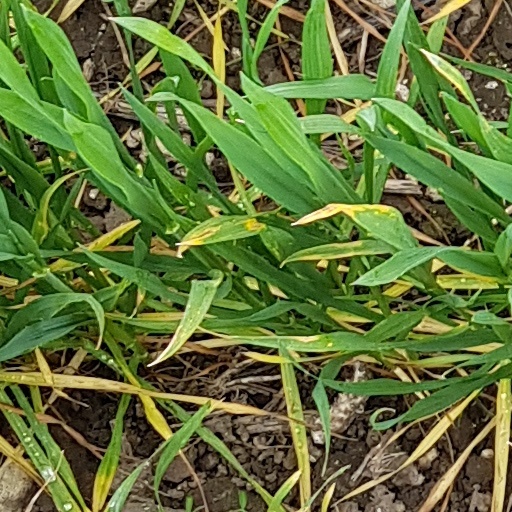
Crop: wheat